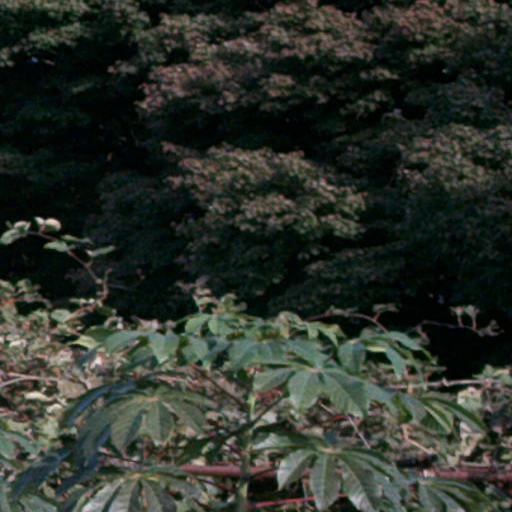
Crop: cassava